Věra Chytilová

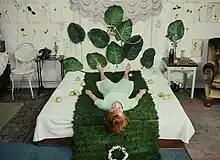
Still frame of "Daisies" (1966)

Chytilová was born in Ostrava, Czechoslovakia, on 2 February 1929. She had a strict Catholic upbringing, which would later come to influence many of the moral questions presented in her films.